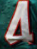
Number: 4